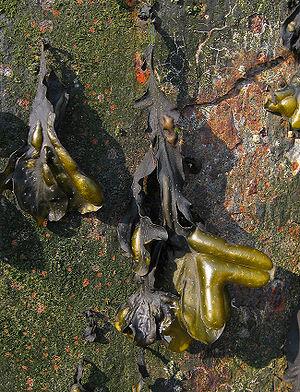
Fucus spiralis est une espèce d’algues brunes de la famille des Fucaceae. C'est une des espèces de Fucus qui supporte le mieux de longues exondations et se trouve ainsi fréquemment en haut de la zone de balancement des marées.